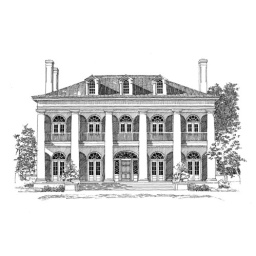
Black and white illustration of client home after completion in 2008. Utilized old architectural illustrations as precedent for techniques.